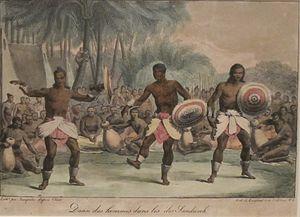
L’hawaïen, en hawaïen Hawaiʻi ou ʻŌlelo Hawaiʻi, est la langue vernaculaire des habitants indigènes de l'archipel d'Hawaï, les Hawaïens. Cette langue et l'anglais sont les langues officielles de l'État américain d'Hawaï.